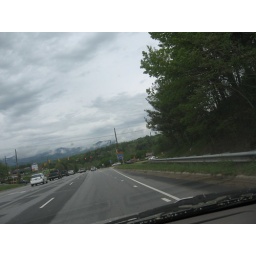
clouds over mountains